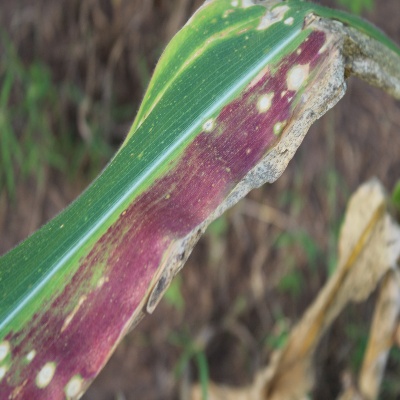
Crop: Maize
Condition: leaf blight